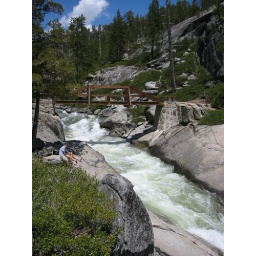
bridge over some troubled water